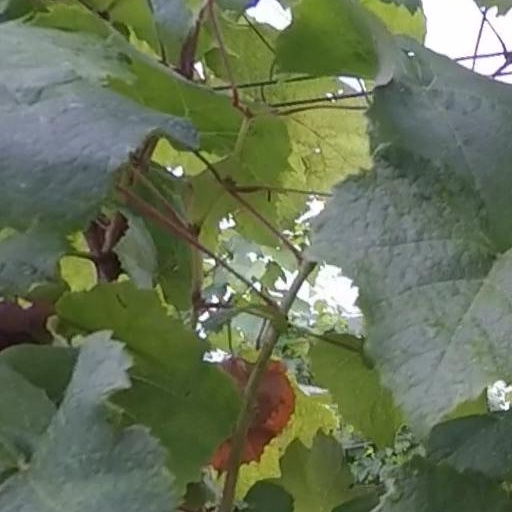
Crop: grape